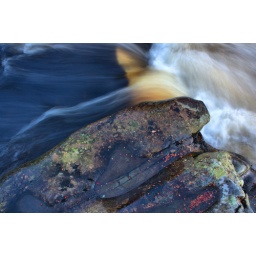
The fallen Rowan Berries caught my eye as I focussed in on black water rushing past my feet.